Brian Littrell

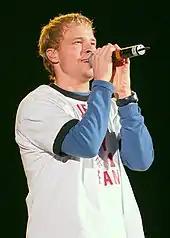
Littrell performing in 2005

Littrell longed to record Christian music, a genre he described as "pop positive." In 2004, Littrell signed a solo deal with Reunion Records and released the solo album "Welcome Home" in 2005. Littrell co-wrote six of the songs on the album, which sold over 100,000 copies in the US and reached No. 74 on the "Billboard" 200 charts. On the Christian album charts, "Welcome Home" debuted at No. 3. Four singles were released from the album – "In Christ Alone," "Wish," "Over My Head," and "Welcome Home (You)", with the latter reaching No. 2 on the US Christian AC Charts. For three weeks, it was also No. 1 on Reach FM's Top 40 chart and on the US R&R Christian Inspirational charts. In the summer of 2005, his solo single, "In Christ Alone", went to No. 1 on the Christian charts. Despite this change in his career, he remains a member of the Backstreet Boys.